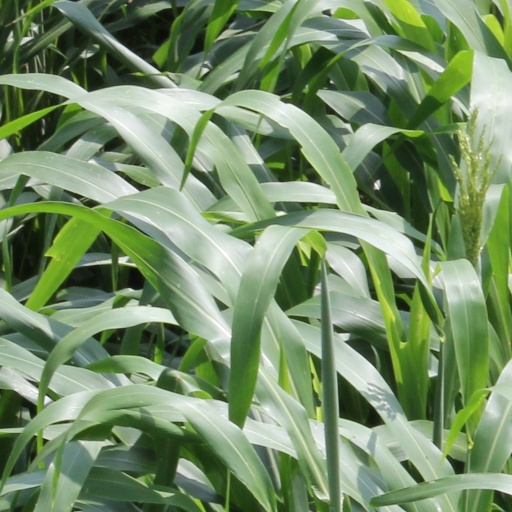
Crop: sorghum